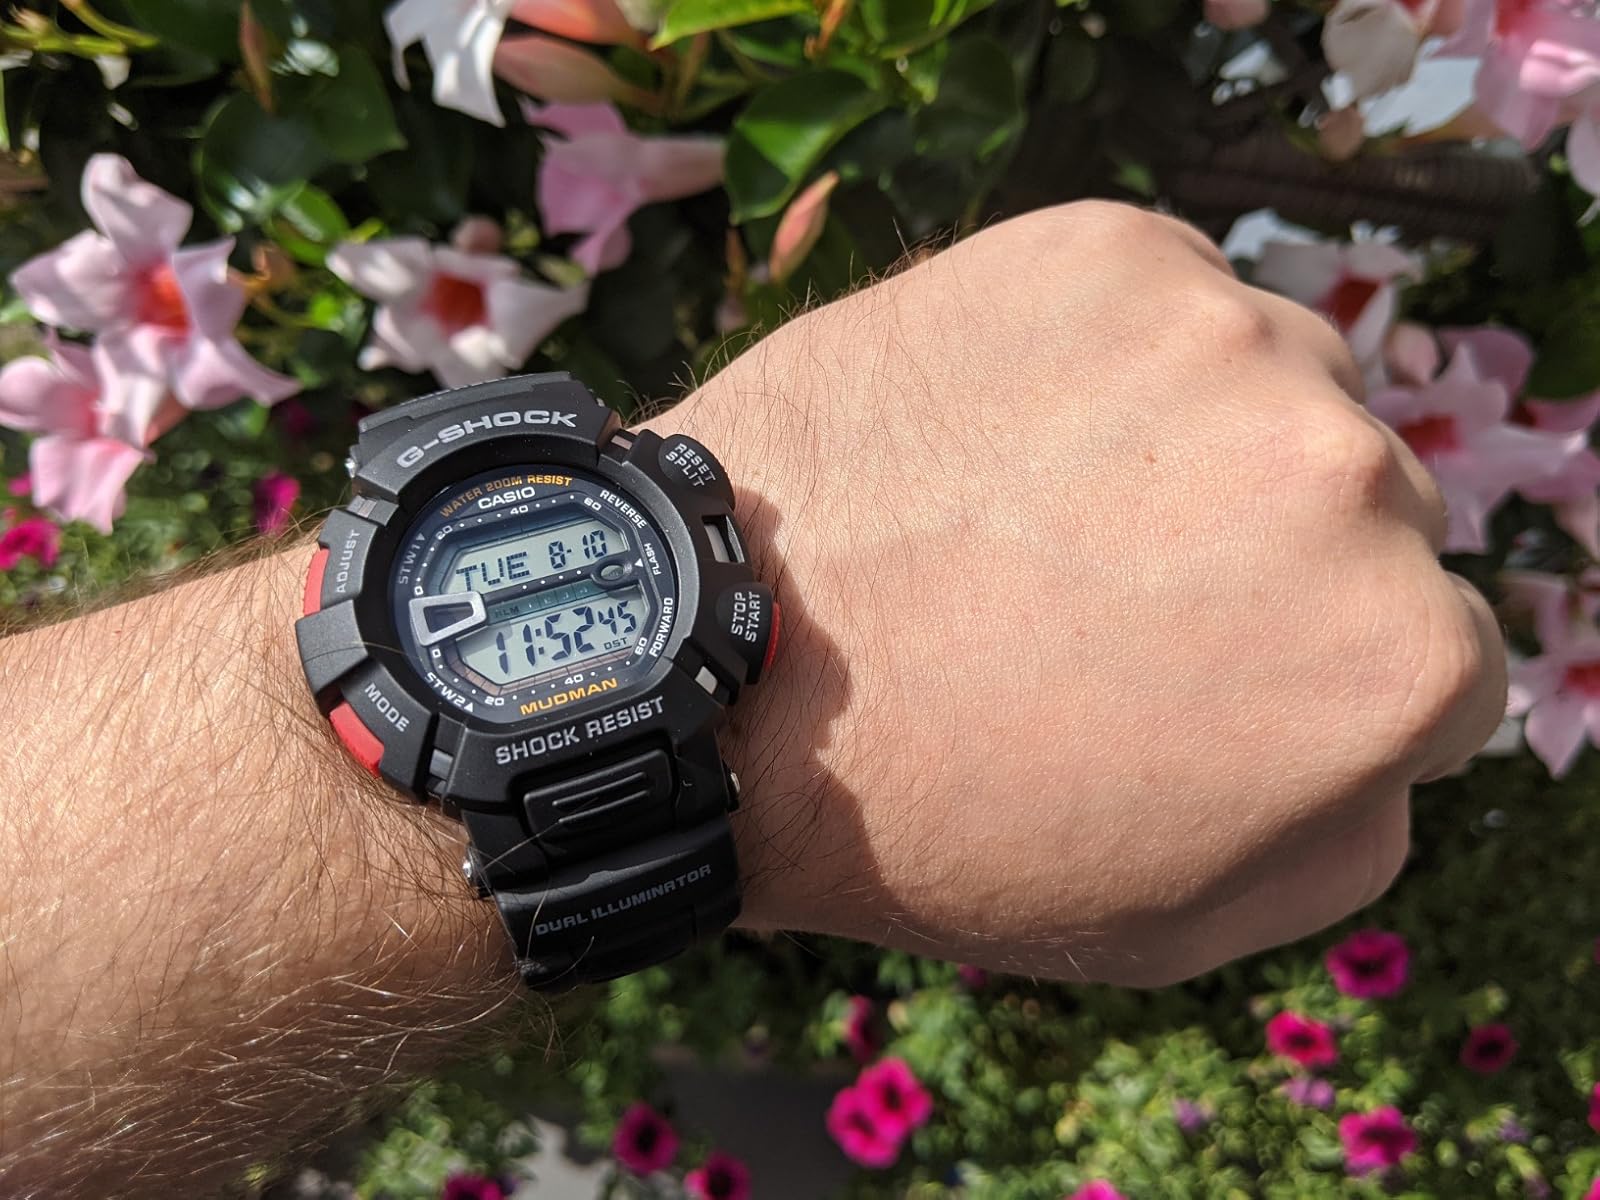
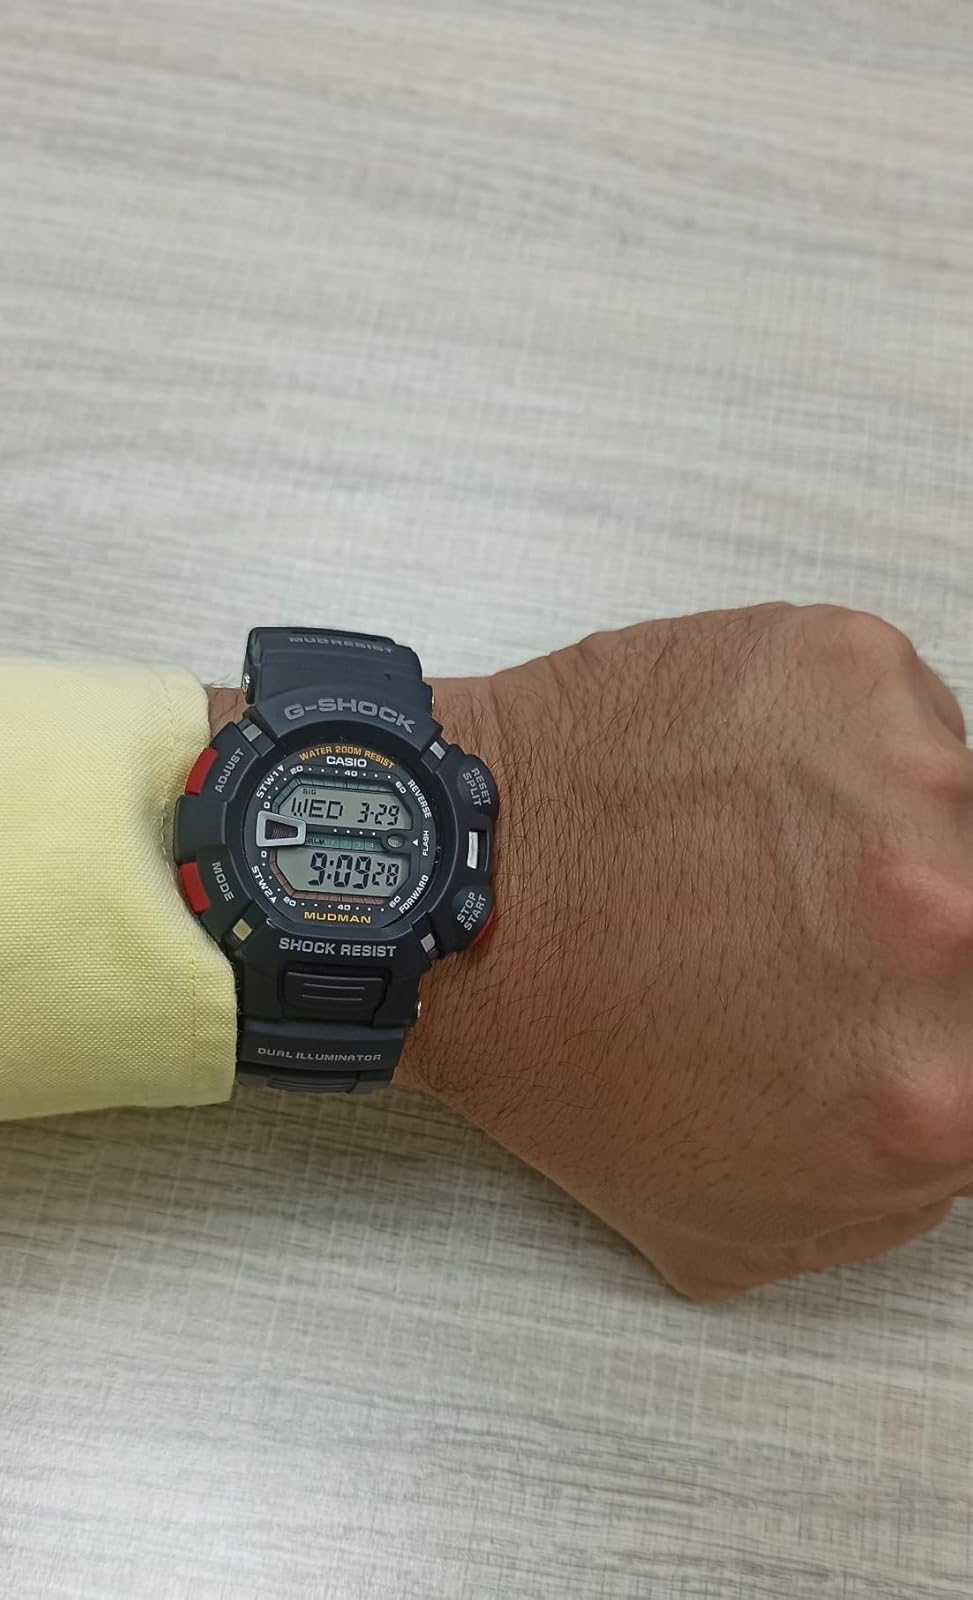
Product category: accessories_watch
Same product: yes